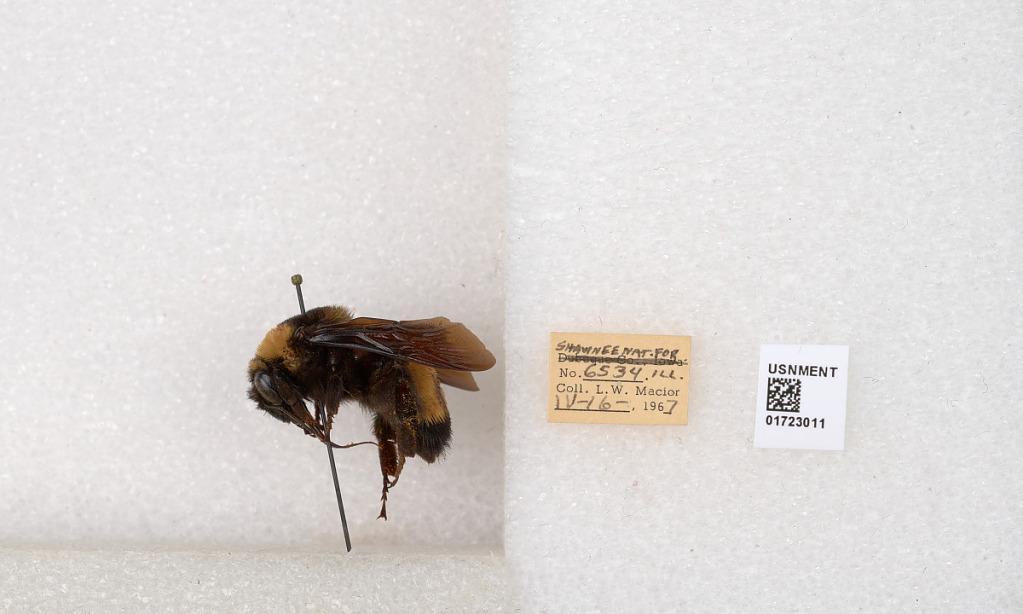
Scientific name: Bombus (Bombus) nevadensis auricormus
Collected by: L. Macior
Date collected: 1967-4-16
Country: United States
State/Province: Illinois
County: Johnson
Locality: Shawnee National Forest
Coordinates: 37.5114, -88.8011